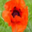
Label: poppy